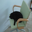
Label: cat